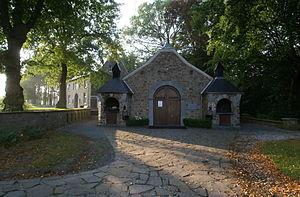
Tancrémont: Chapelle du bon vieux dieu
Le sanctuaire de Tancrémont est une chapelle publique au bord de la route allant de Pepinster à Louveigné, au lieu-dit Tancrémont, dans la province de Liège. Elle fut construite en 1895 pour abriter le Christ de Tancrémont : un très ancien crucifix découvert dans un champ voisin vers 1830.
Tancrémont est un hameau de la commune belge de Theux situé en Région wallonne dans la province de Liège. Le côté nord de route nationale 666 qui traverse le hameau fait partie de la commune de Pepinster.